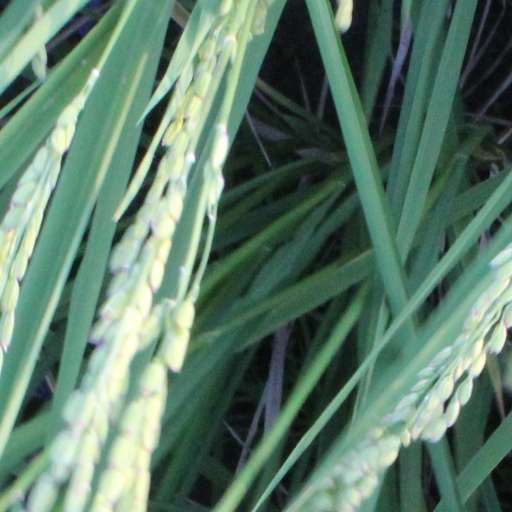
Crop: rice